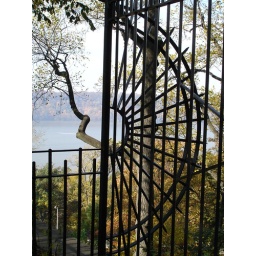
I just liked the iron work and the angles of the tree behind, this is just up the road in the park.